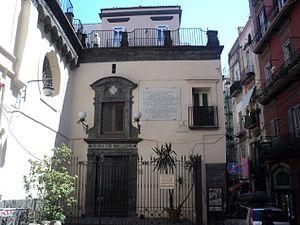
L'église San Biaggio Maggiore est une petite église du cœur historique de Naples, située au croisement de la via San Biagio dei Libri et de la via San Gregorio Armeno. Elle est dédiée à saint Blaise, objet d'une grande dévotion populaire à partir du haut Moyen Âge après que son culte fut répandu par les moniales arméniennes réfugiées à Naples au VIIIᵉ siècle pendant les luttes iconoclastes de Byzance et qui avaient emmené avec elles des reliques du saint.